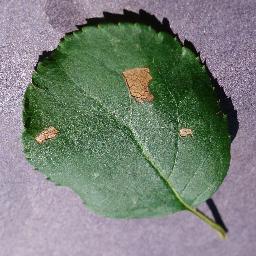
Label: Apple___Black_rot